Evangelicalism in the United States

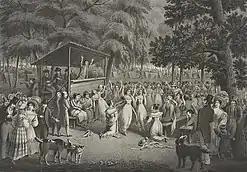
Depiction of a camp meeting

Unlike the East Coast, where revivals tended to be quieter and more solemn, western revivals tended to be emotional and dramatic. Presbyterian minister James McGready led the Revival of 1800, also known as the Red River Revival, in southwestern Kentucky's Logan County. It was here that the traditional Scottish communion season began to evolve into the American camp meeting. In northeastern Kentucky's Bourbon County a year later, the Cane Ridge Revival led by Barton Stone lasted a week and drew crowds of 20,000 people from the thinly populated frontier. At Cane Ridge, many converts experienced religious ecstasy and "bodily agitations". Some worshipers caught holy laughter, barked like dogs, experienced convulsions, fell into trances, danced, shouted or were slain in the Spirit. Similar responses had occurred in other revivals, but they were more intense at Cane Ridge. This revival was the origin of the Stone-Campbell Movement, from which the Churches of Christ and Disciples of Christ denominations originate.